Bliss n Eso

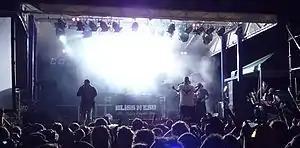
Bliss n Eso performing at Freshfest 2009

Bliss n Eso (formerly known as Bliss n' Esoterikizm) are an Australian hip hop trio based in Sydney. The group consists of emcees Bliss and Eso, and DJ Izm, and they are currently signed to Melbourne record label Illusive Sounds, and are managed and booked by label co-founders Adam Jankie and Matt Gudinski. Bliss n Eso have released seven studio albums which include three number 1 debuts on the ARIA Charts. They have also won two ARIA Awards for Best Urban Release for their 2008 album "Flying Colours" and for Best Music Video for their 2017 single "Moments". Eso, under his alias Esoterik, released an album entitled "My Astral Plane" in May 2018.